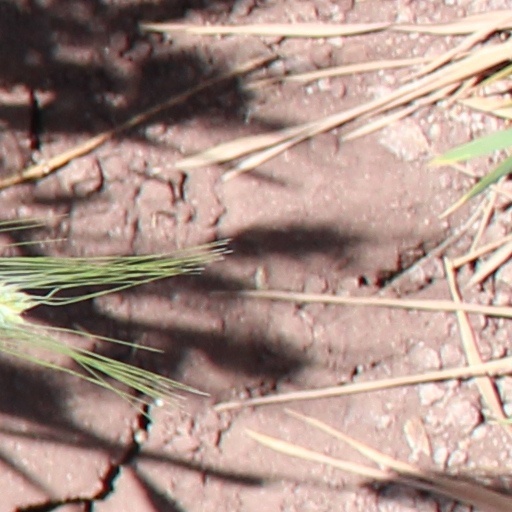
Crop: wheat